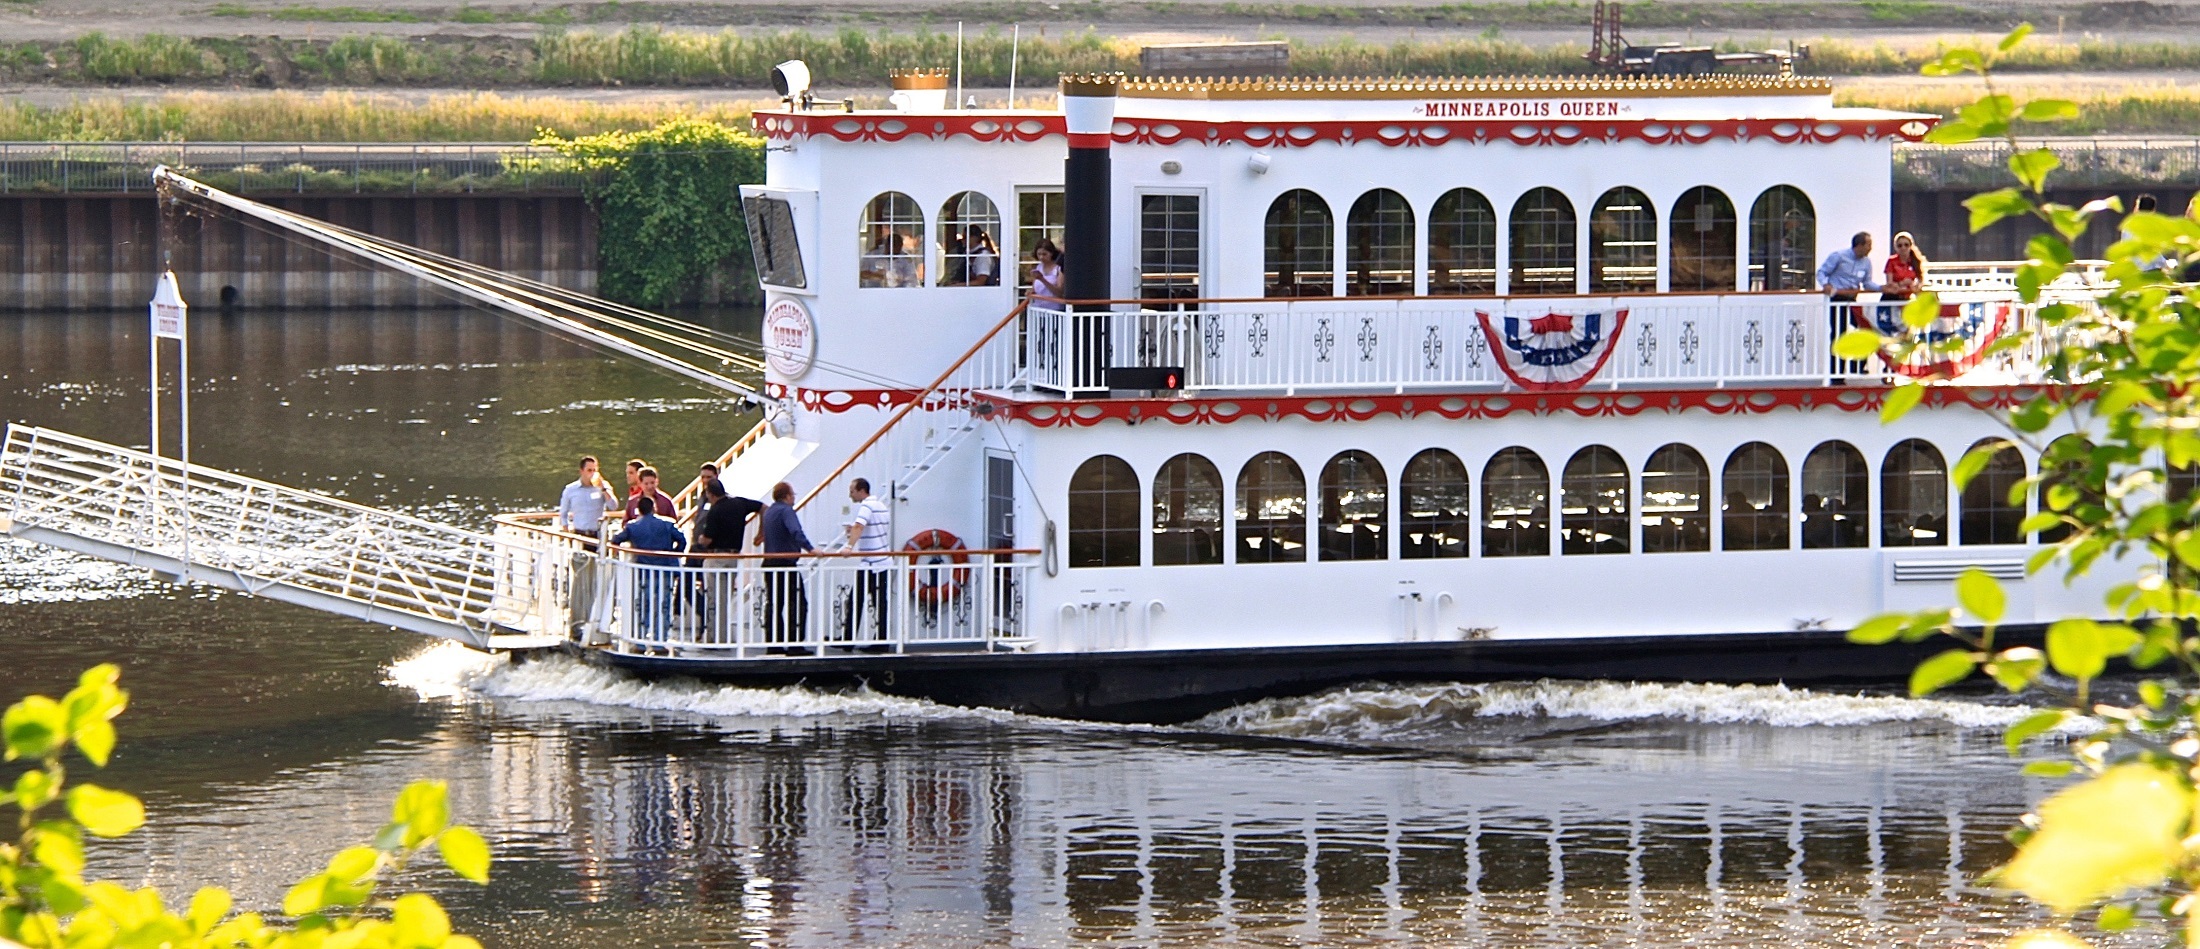
water, boat, river, canal, ship, panorama, transport, reflection, vehicle, scenic, usa, sightseeing, attraction, historic, cargo ship, waterway, ferry, nautical, tourists, history, paddlewheeler, watercraft, steamboat, barge, minnesota, minneapolis, riverboat, paddle steamer